Escadron de Chasse 2/4 La Fayette

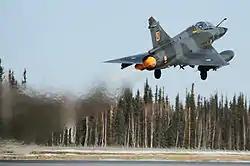
Mirage 2000N of the 2/4 Lafayette at Eielson Air Force Base during exercise Red Flag Alaska 09-2.

After being equipped successively with the Republic F-84F Thunderjet and Dassault Mirage IIIE fighters, EC 2/4 operated the Dassault Mirage 2000N from July 1989. The squadron became part of the Strategic Air Forces Command in 1991. In addition to its original mission of a pre-strategic nuclear strike, a secondary mission of all-weather conventional attack was added in 1992. In 1996, the principal mission of the squadron became that of a strategic nuclear strike.